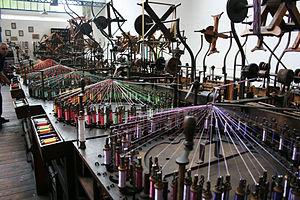
Les ""métiers"" de la maison des tresses et lacets."
L'industrie textile rassemble l'ensemble des activités de conception, de fabrication et commercialisation des textiles et donc, entre autres, de l'habillement. Cette industrie compte de très nombreux métiers tout au long d'une chaîne de fabrication composée des fabricants de tissus et de tricots, des fabricants de produits finis et de distributeurs, qui transforment des matières premières fibreuses en des produits semi-ouvrés ou entièrement manufacturés. Les fabricants de fibres naturelles et de fibres synthétiques interviennent en amont, et donc en dehors de cette chaîne.
Dans le domaine du textile, un métier désigne une machine servant à ouvrer les textiles.
En 1748, un anglais de Manchester, Thomas Waldford, invente la première machine à tresser.